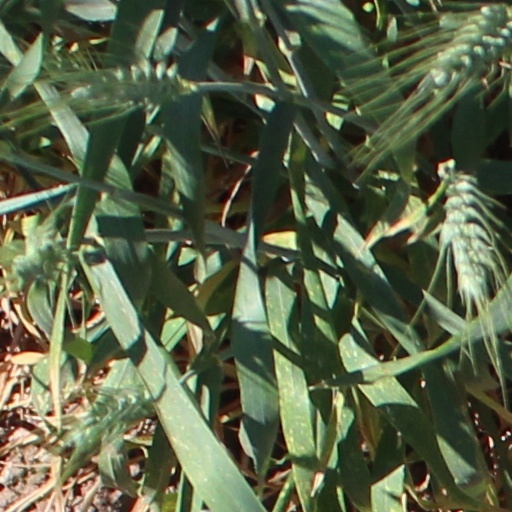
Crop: wheat